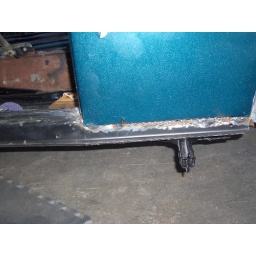
Welding in a heater channel, floor pan, and door pillar